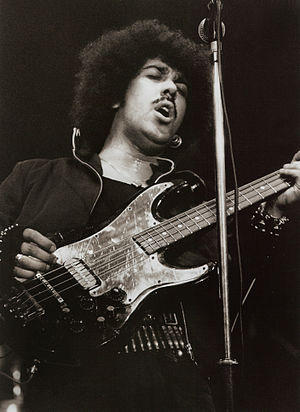
Phil Lynott
Phil Lynott
Philip Parris Lynott var en irsk sanger, bassist, instrumentalist og sangskriver, der opnåede berømmelse som frontfigur i bandet Thin Lizzy.